Olle Wänlund

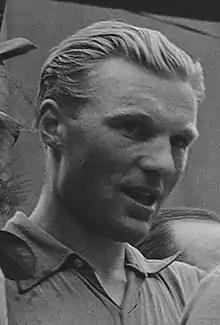
Olle Wänlund (1948)

Olle Wänlund (12 September 1923 – 11 January 2009) was a Swedish cyclist. He competed in the individual and team road race events at the 1948 Summer Olympics.